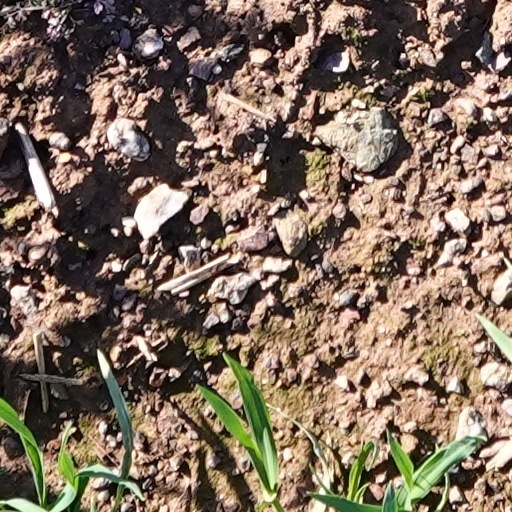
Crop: wheat